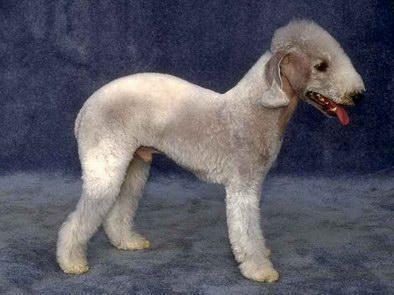
Bedlington_terrier